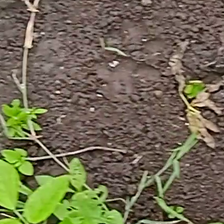
Weed species: Harali_(Cynodon_dactylon)